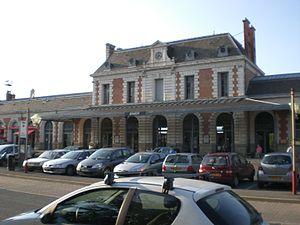
Gare SNCF de Rodez (Aveyron, France).